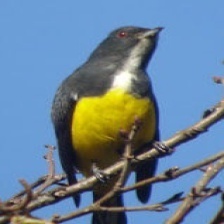
Species: YELLOW BELLIED FLOWERPECKER
Scientific name: DICAEUM MELANOXANTHUM